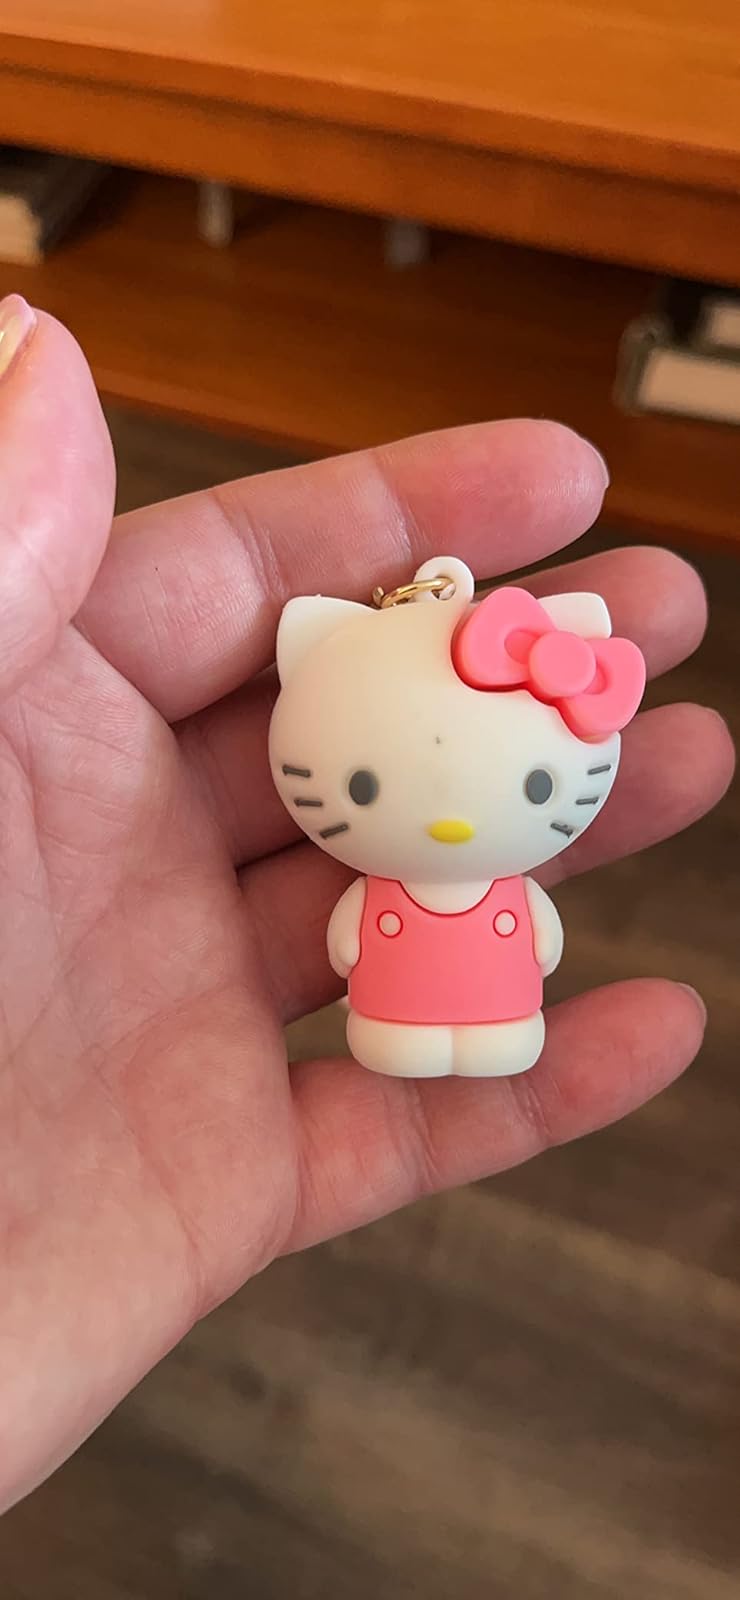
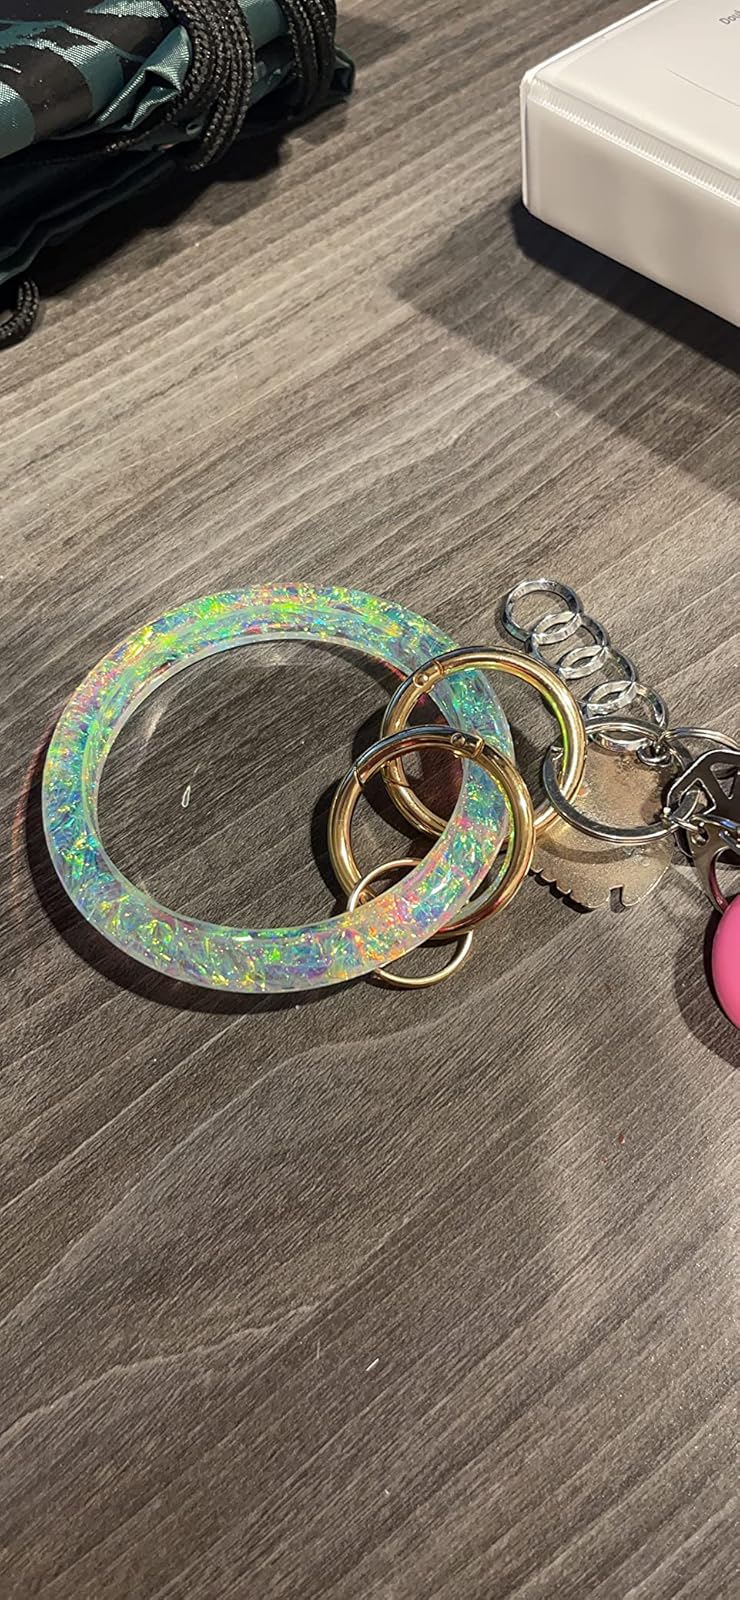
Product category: accessories_keychain
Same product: no